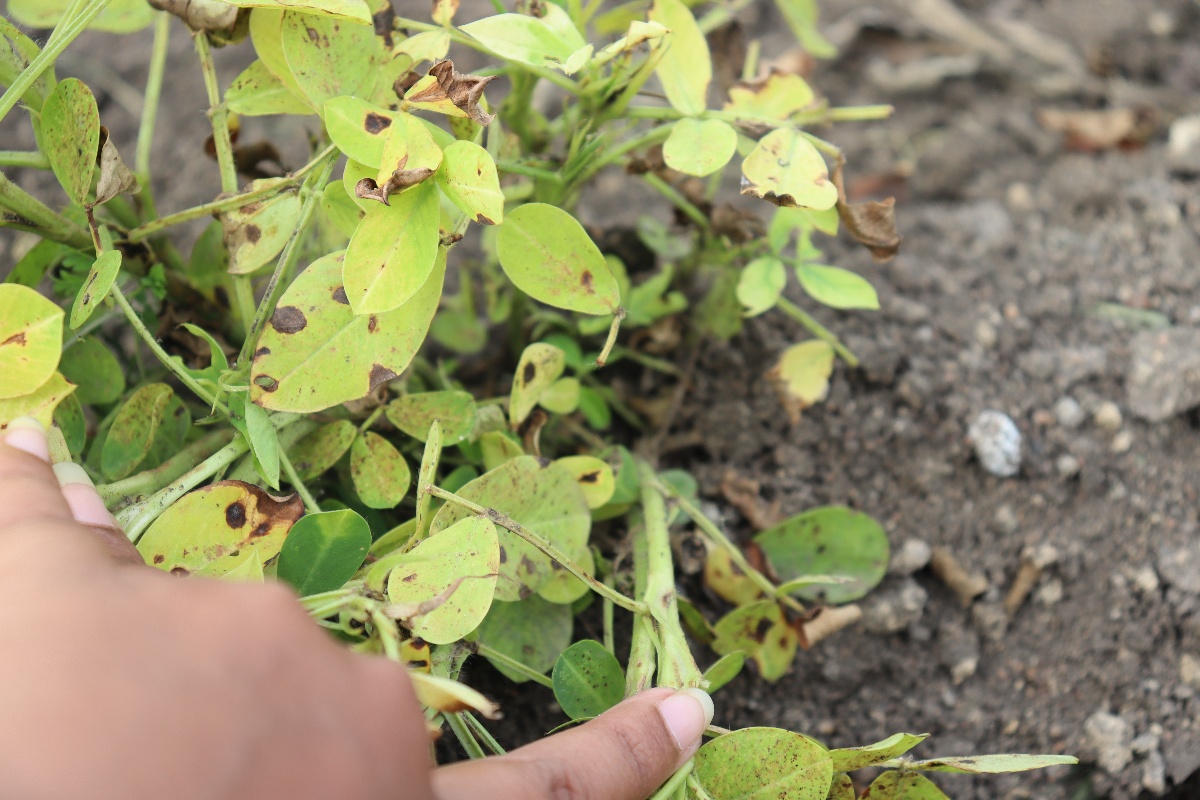
Label: rust